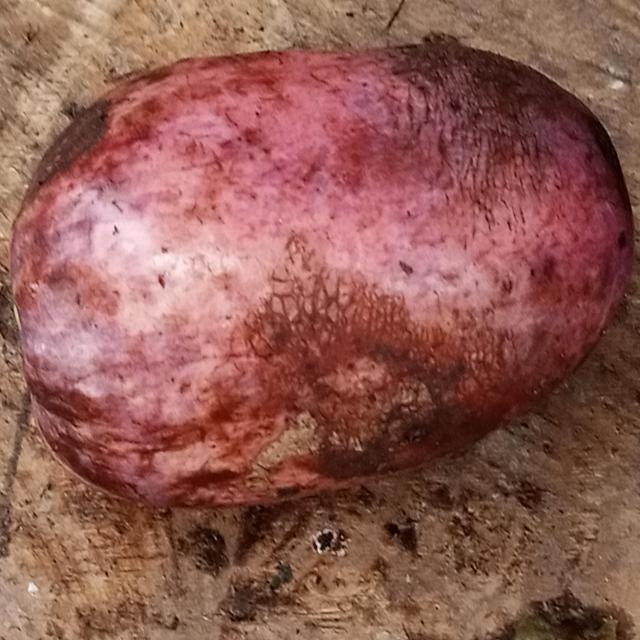
Plum grade: unripe